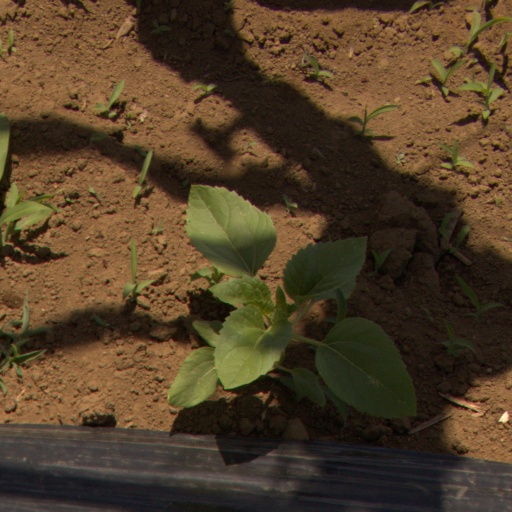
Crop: Jerusalem artichoke